USS Teton

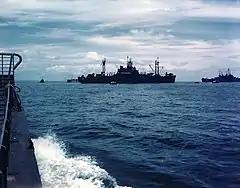
"Teton" in Subic Bay, July 1945.

"Teton" was attached to a convoy that got underway for the Philippines on 28 January. After stops at Eniwetok, Ulithi, and the Palaus, the force reached Leyte on 21 February. "Teton" next began rehearsals as flagship of Task Force 44 for the forthcoming assault against the Ryukyus. Commodore Clifford Greer Richardson, commanding Transport Squadron 14, and Major General John R. Hodge, commanding the XXIV Army Corps, embarked with their staffs. On 27 March, "Teton" got underway as flagship of Task Unit 51.13.1 and arrived off Okinawa on 1 April, the day the assault began. She remained there for 72 days controlling the landing operations on the Hagushi beaches and then providing standby control of offensive and defensive air operations. On 11 June, the ship got underway in a convoy bound for the Philippines.